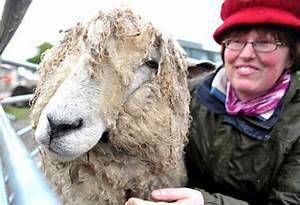
sheep